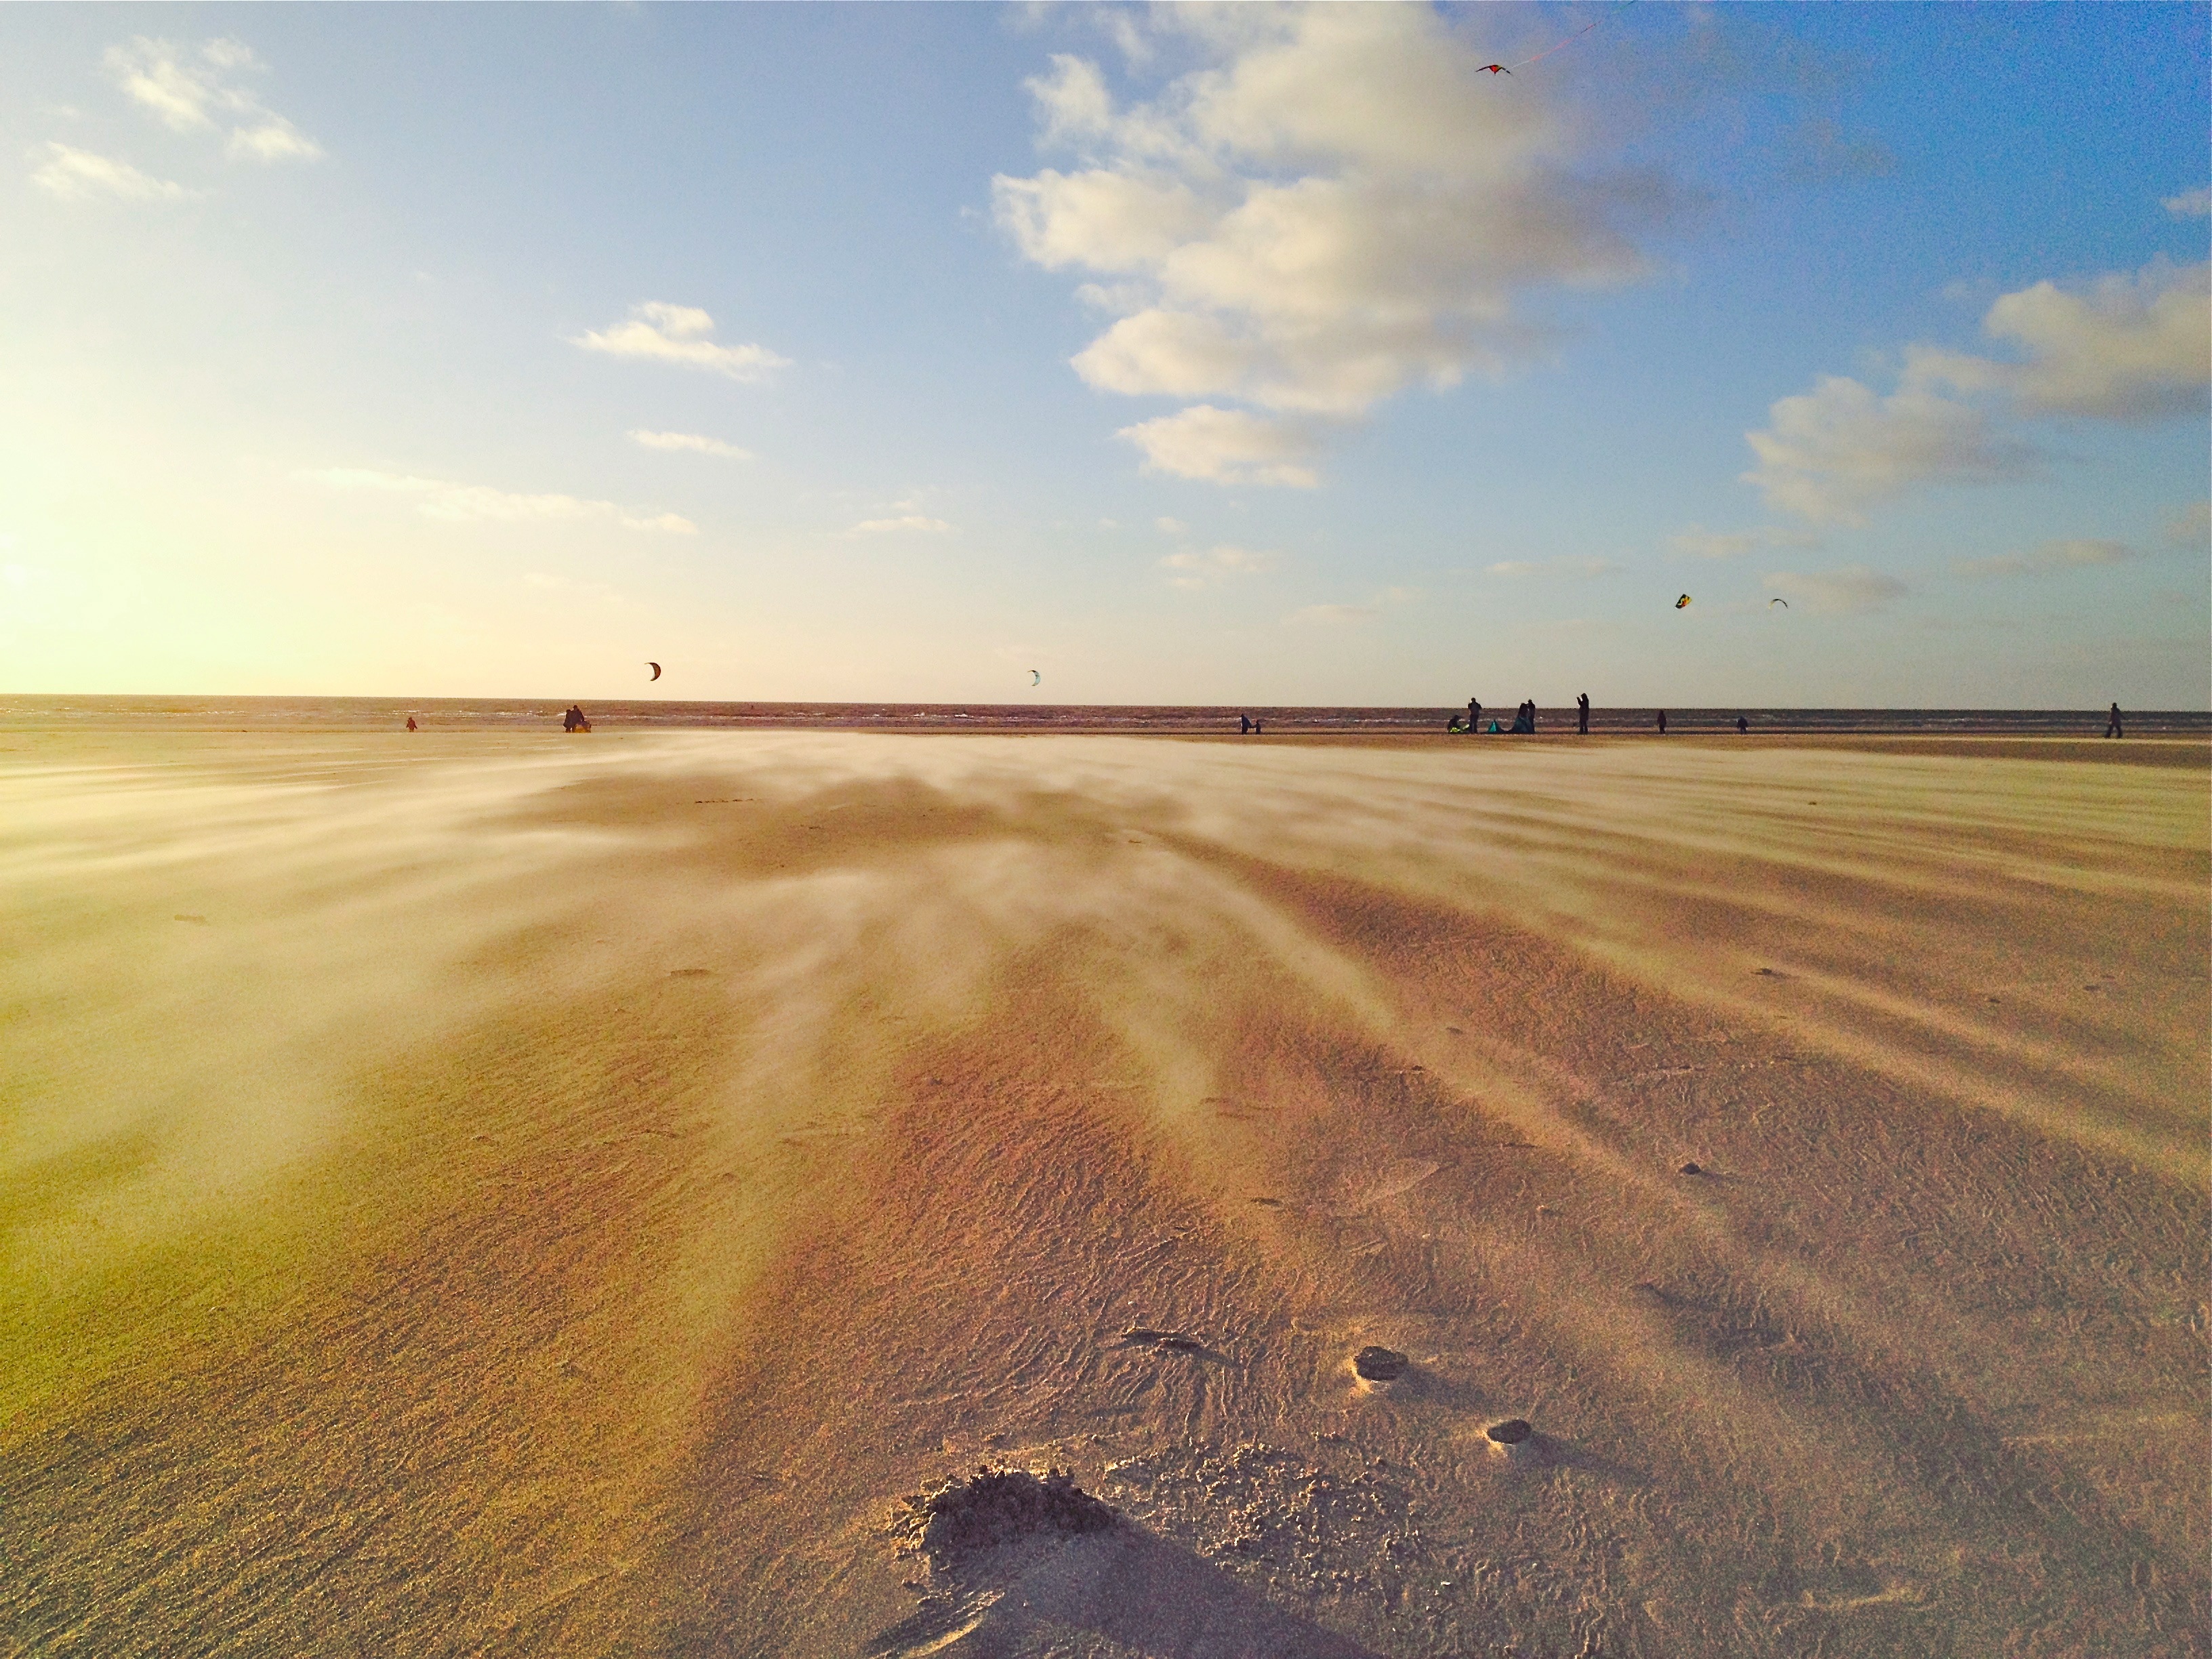
beach, landscape, sea, coast, sand, horizon, structure, sky, field, prairie, morning, desert, shore, wind, pattern, color, contrast, blue, yellow, plain, clouds, habitat, mood, steppe, drift, mudflat, natural environment, grass family